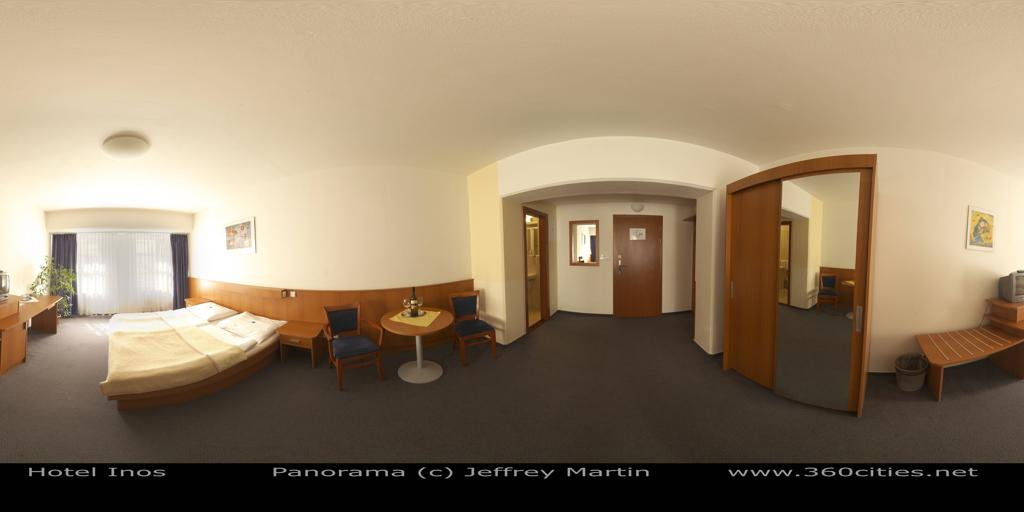
Referred object: the bed

Referred object: turn left to find the bed

Referred object: the round table between the two chairs